Battle of Kapyong

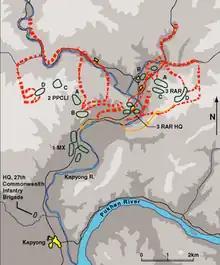
The Battle of Kapyong, 22–25 April 1951

The US tank company commander—Lieutenant Kenneth W. Koch—deployed his platoons in support of the 3 RAR. The road skirted the eastern flank of Hill 504, and it offered the best area for the employment of armour. One platoon of five tanks occupied a northern outpost position forward of B Company to prevent the PVA using the road; another platoon occupied the high ground to the west, with B Company; while the final platoon and Koch's command tank was deployed near battalion headquarters, covering a ford by which the road crossed the Kapyong River, approximately south of B Company. The tanks were deployed without infantry support. The command relationship between the 3 RAR and their armoured support was also complicated, as the US tanks were not under command as they might normally have been. Rather, Koch was free to conduct his own battle. Regardless, armed with a cannon and one .50 caliber and two 30 caliber machine guns, the Sherman tanks were formidable assets and bolstered the defence considerably. In contrast, the PVA had no tanks at Kapyong, while their infantry had only a few anti-tank rockets with which to counter them.